Ready to Read with Pooh

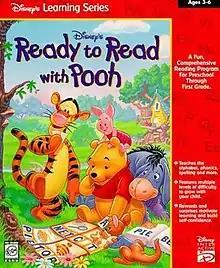

Ready to Read with Pooh is a 1997 interactive CD-ROM video game developed by Disney Interactive's Victoria studio that helps children from ages three to six, learn to read. There are nine activities in the game. When the player completes an activity successfully, they will receive an item that goes into a treehouse. A companion game Ready for Math with Pooh, which focused on math skills and has a garden and seven activities, was also released around the same time as this game.